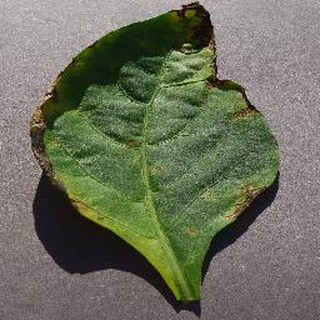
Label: bell_pepper_bacterial_spot